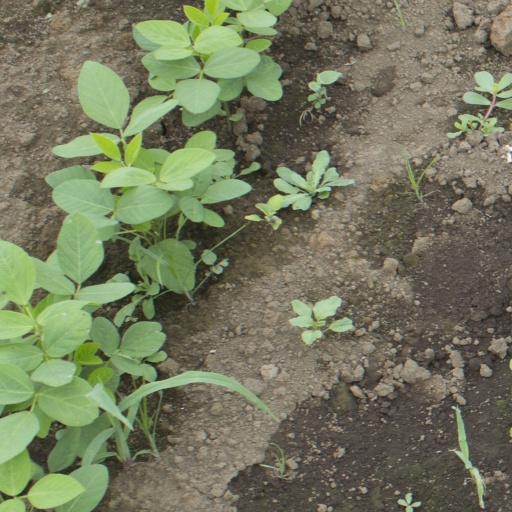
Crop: soybean